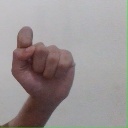
अक्षर: घ